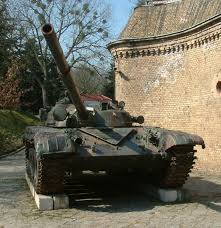
Label: Tank